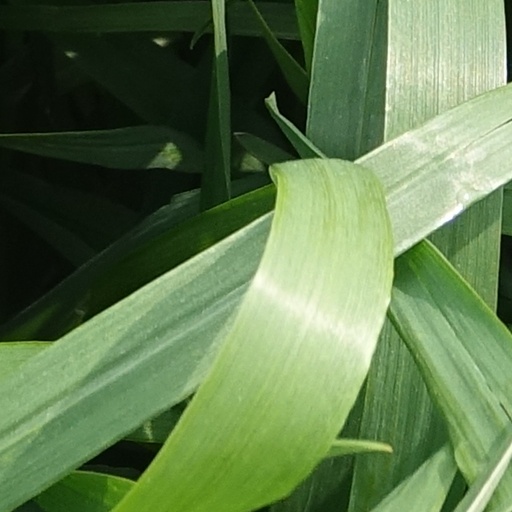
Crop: wheat